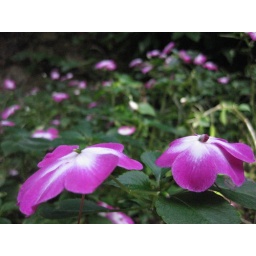
Long pink and white flower macro shot, taken in Monet's garden